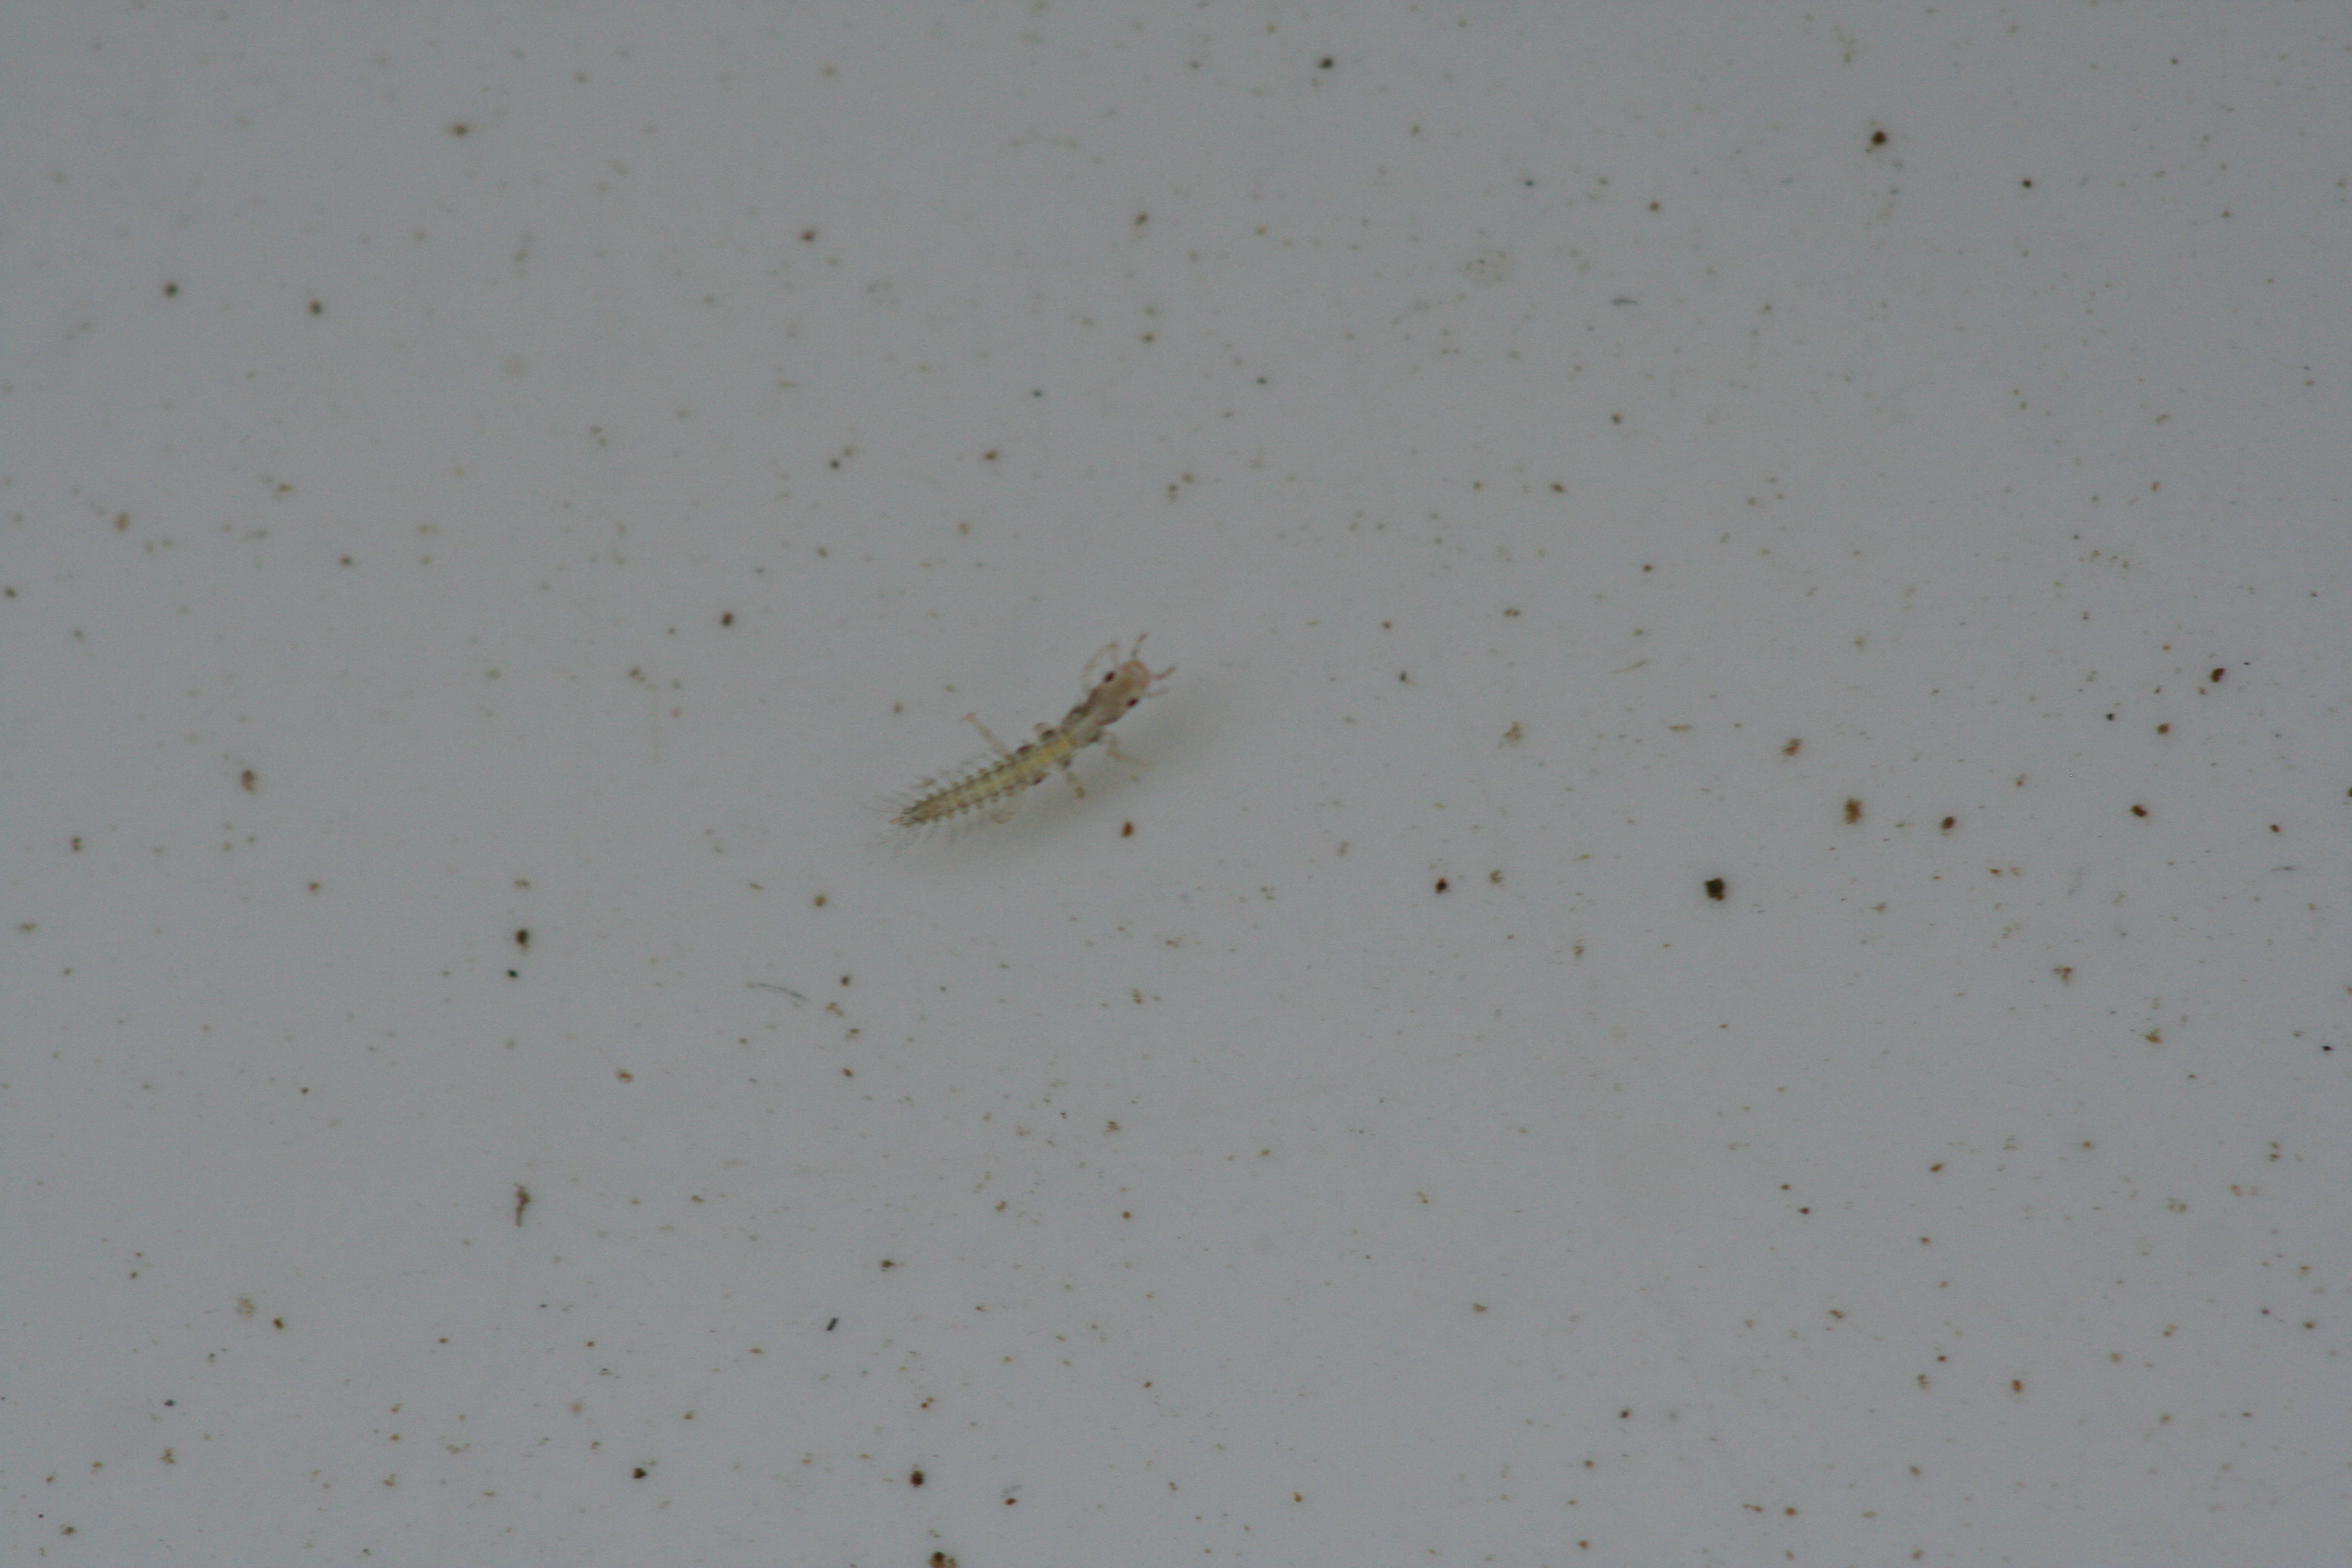
Macroinvertebrate group: bugs_and_beetles